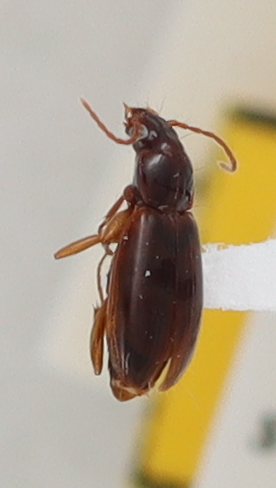
Scientific name: Trechus obtusus
Plot: 14
Trap: S
Collected: 20190508